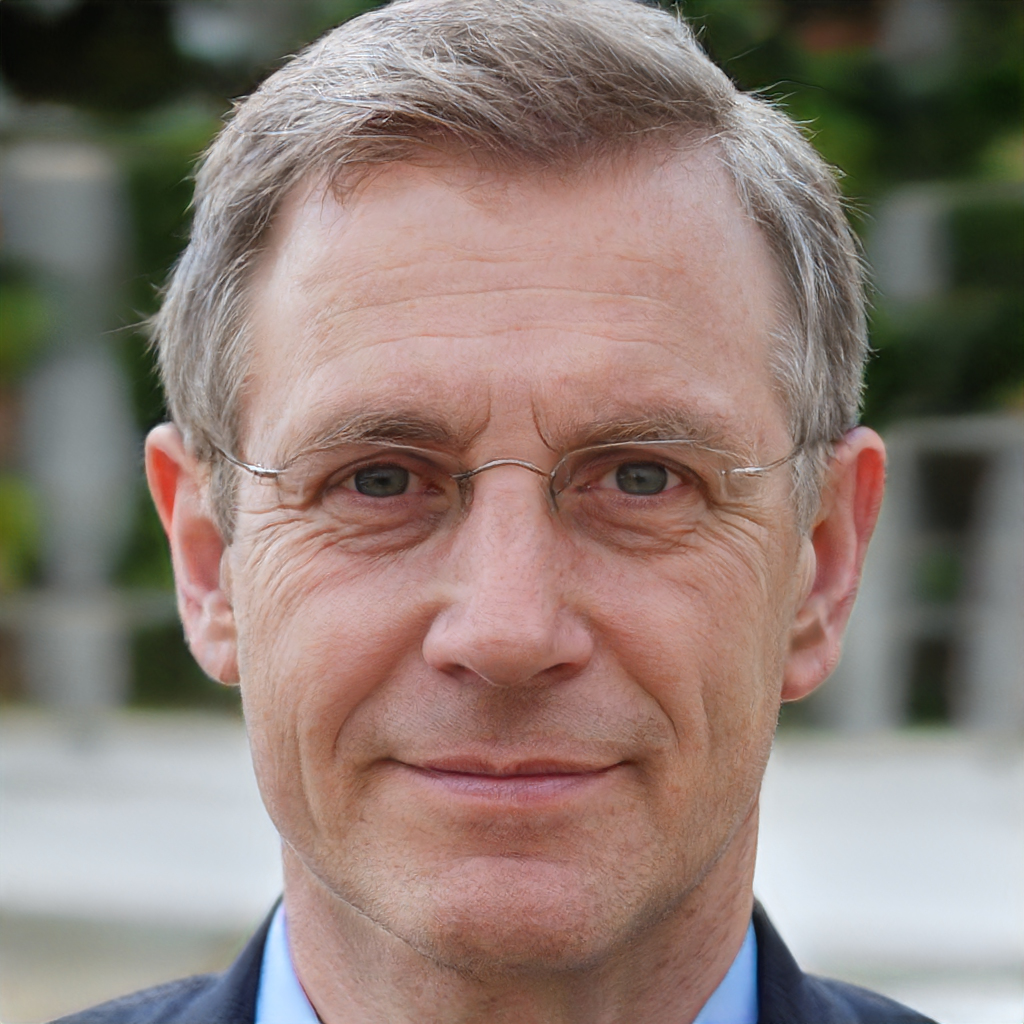
Gender: Male